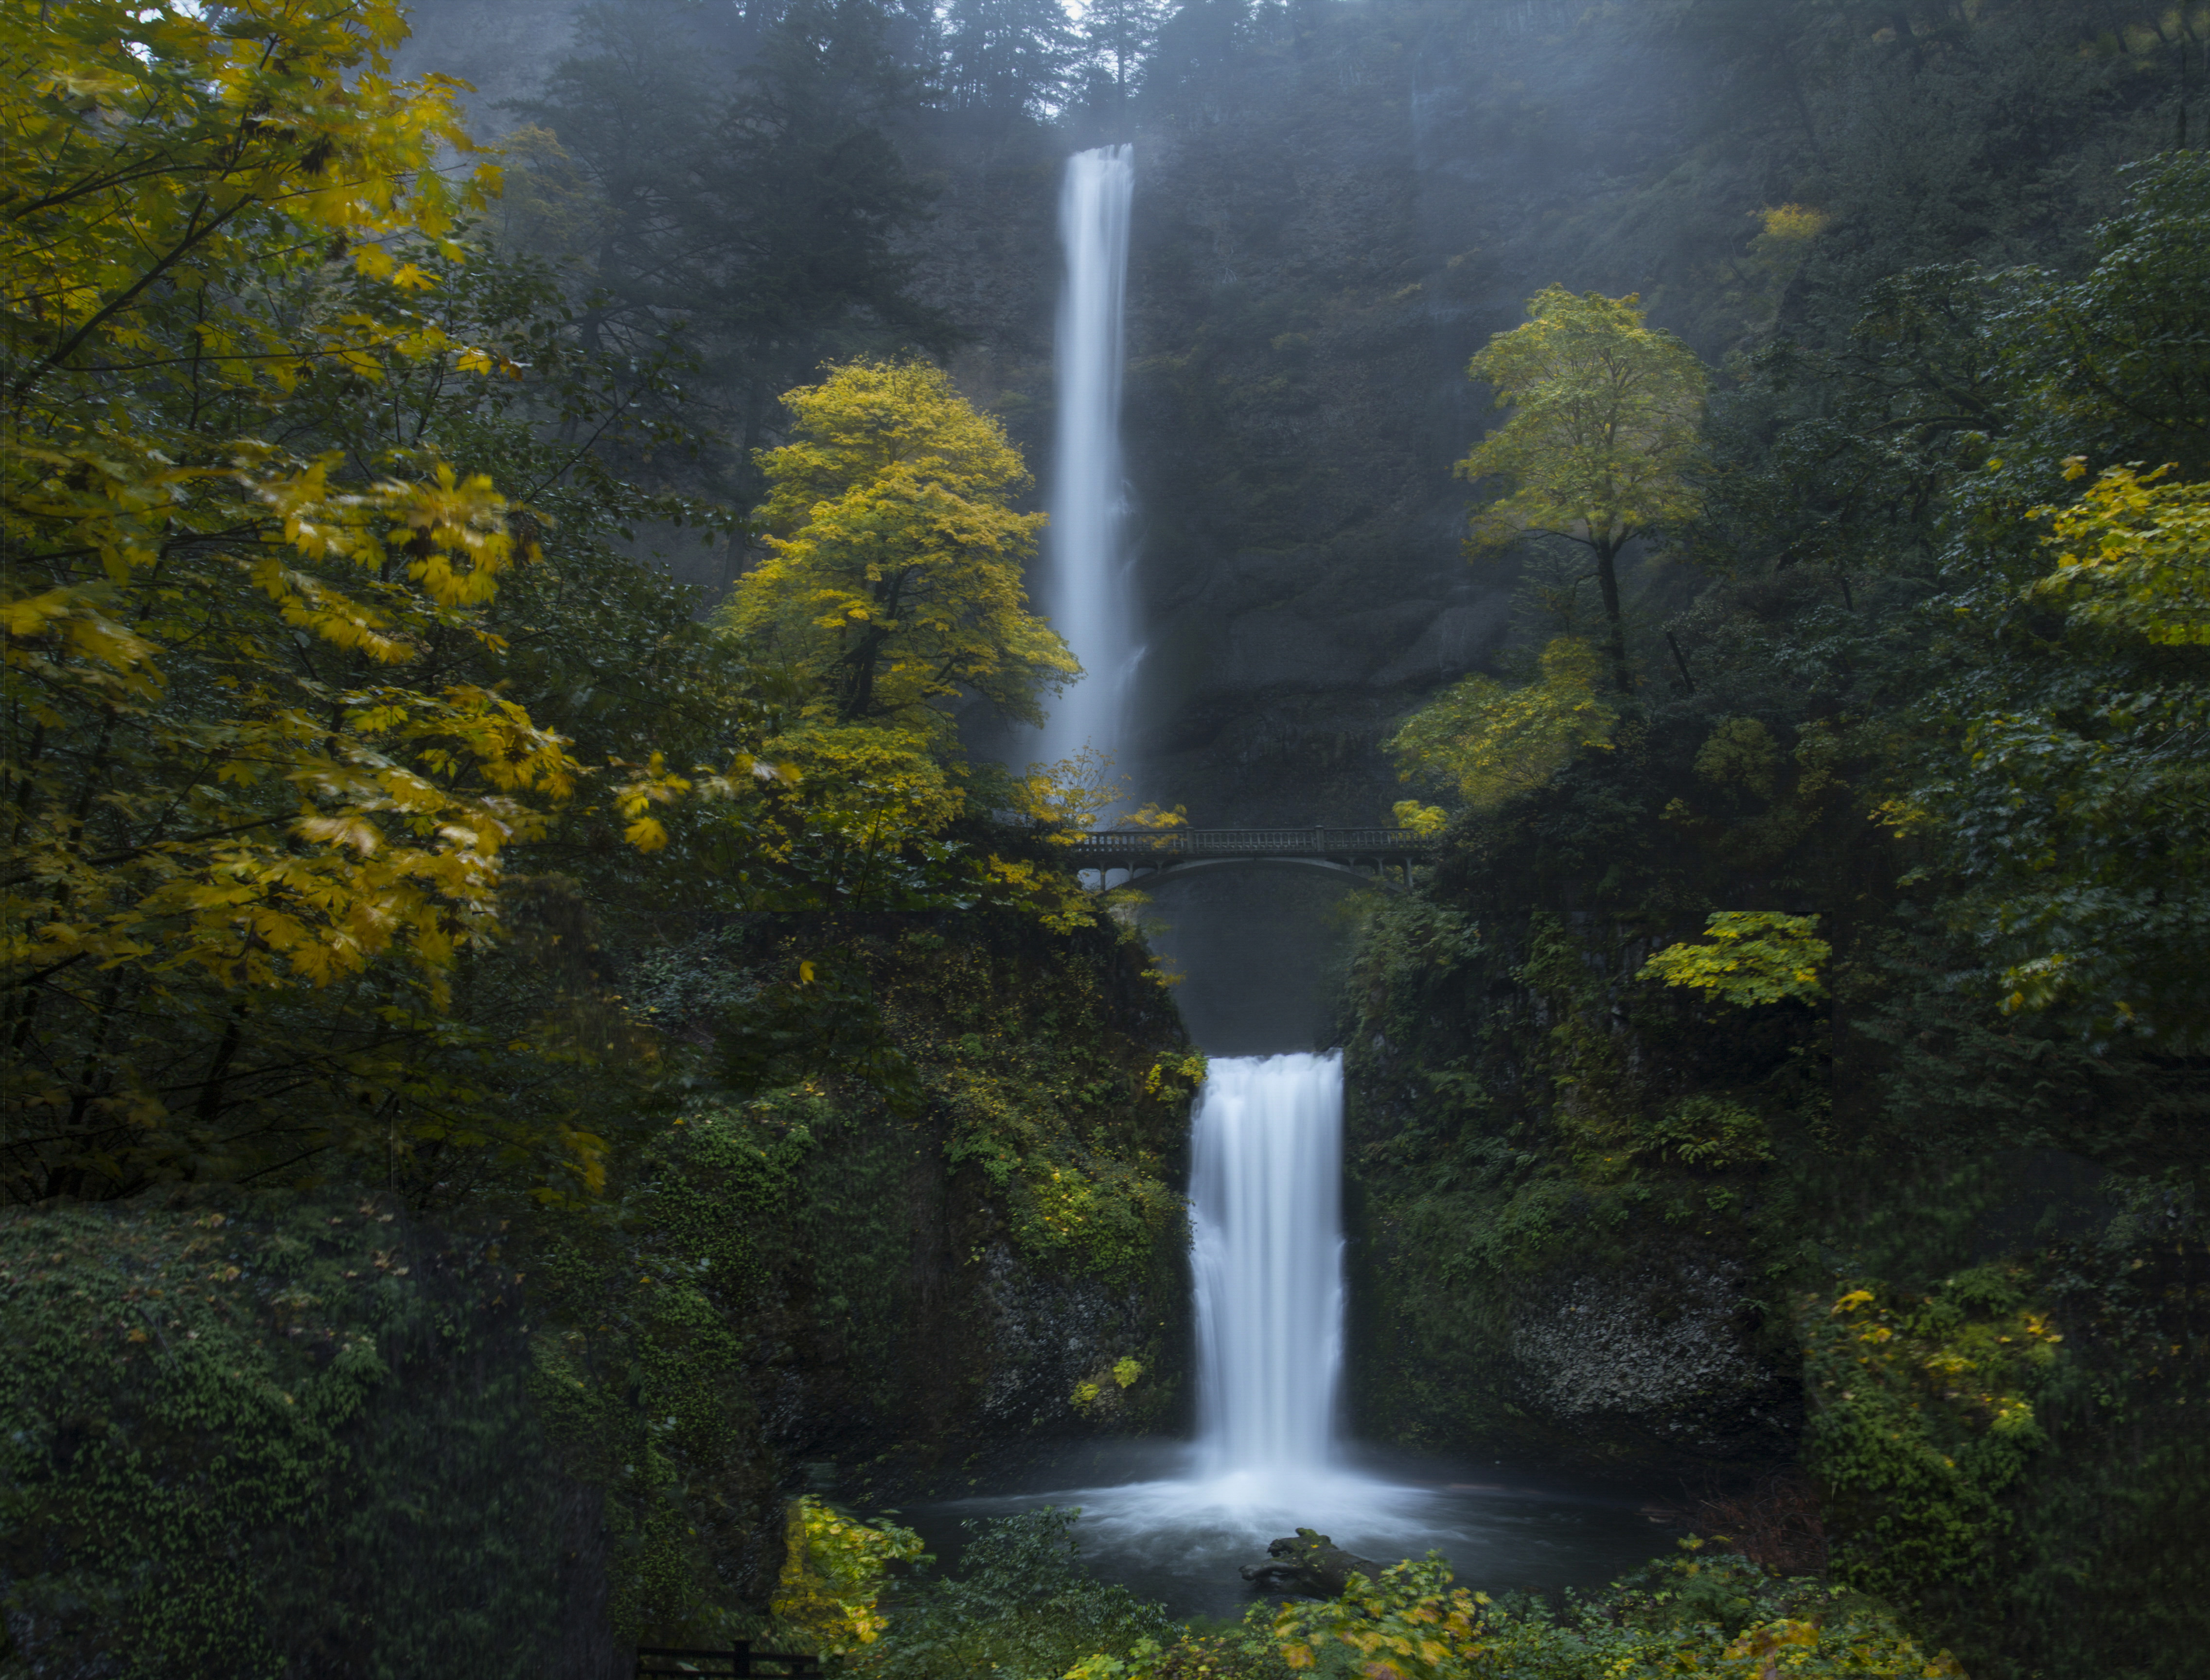
waterfall, natural landscape, water resources, body of water, nature, nature reserve, water, vegetation, watercourse, state park, biome, atmospheric phenomenon, old growth forest, tropical and subtropical coniferous forests, valdivian temperate rain forest, forest, rainforest, chute, tree, temperate broadleaf and mixed forest, sunlight, landscape, water feature, national park, jungle, plant, stream, riparian forest, riparian zone, wasserfall, ravine, river, autumn